Xerxes I

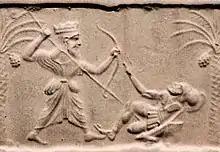
Achaemenid king killing a Greek hoplite. Impression from a cylinder seal, sculpted c. 500–475 BC, at the time of Xerxes I Metropolitan Museum of Art

At the Battle of Thermopylae, a small force of Greek warriors led by King Leonidas of Sparta resisted the much larger Persian forces, but were ultimately defeated. According to Herodotus, the Persians broke the Spartan phalanx after a Greek man called Ephialtes betrayed his country by telling the Persians of another pass around the mountains. At Artemisium, large storms had destroyed ships from the Greek side and so the battle stopped prematurely as the Greeks received news of the defeat at Thermopylae and retreated.